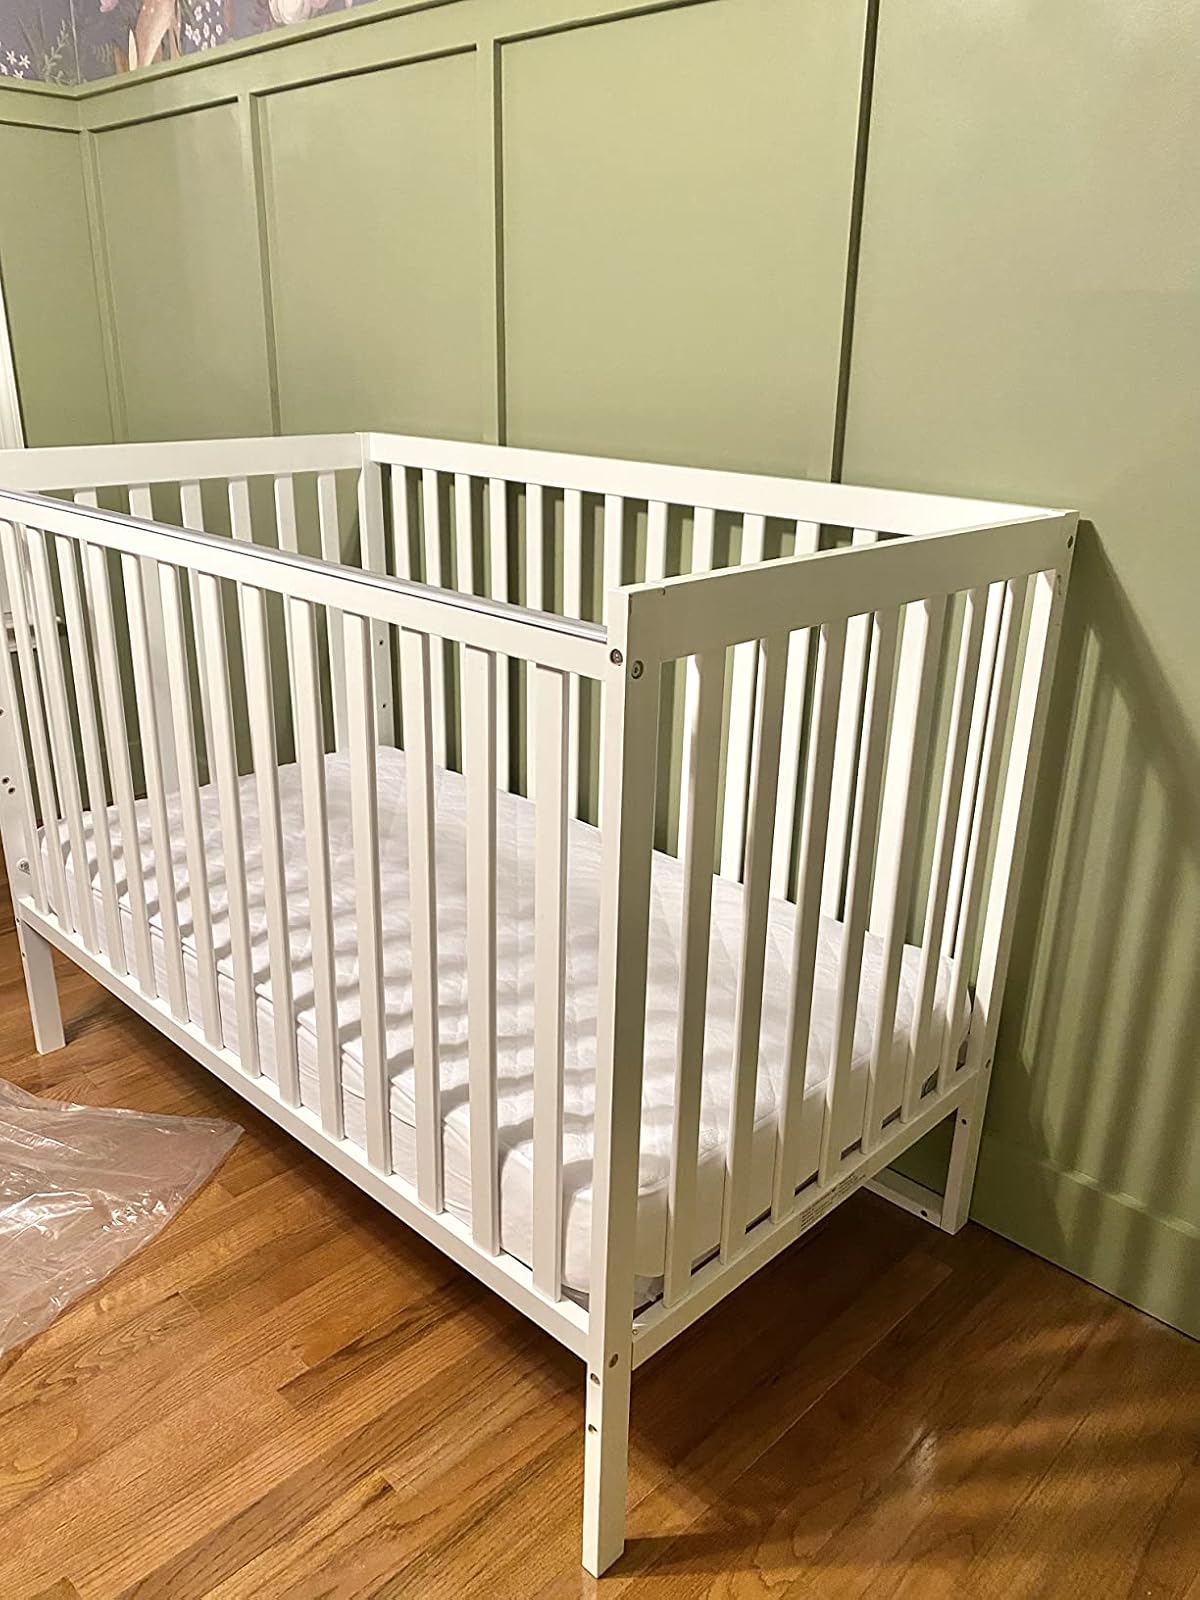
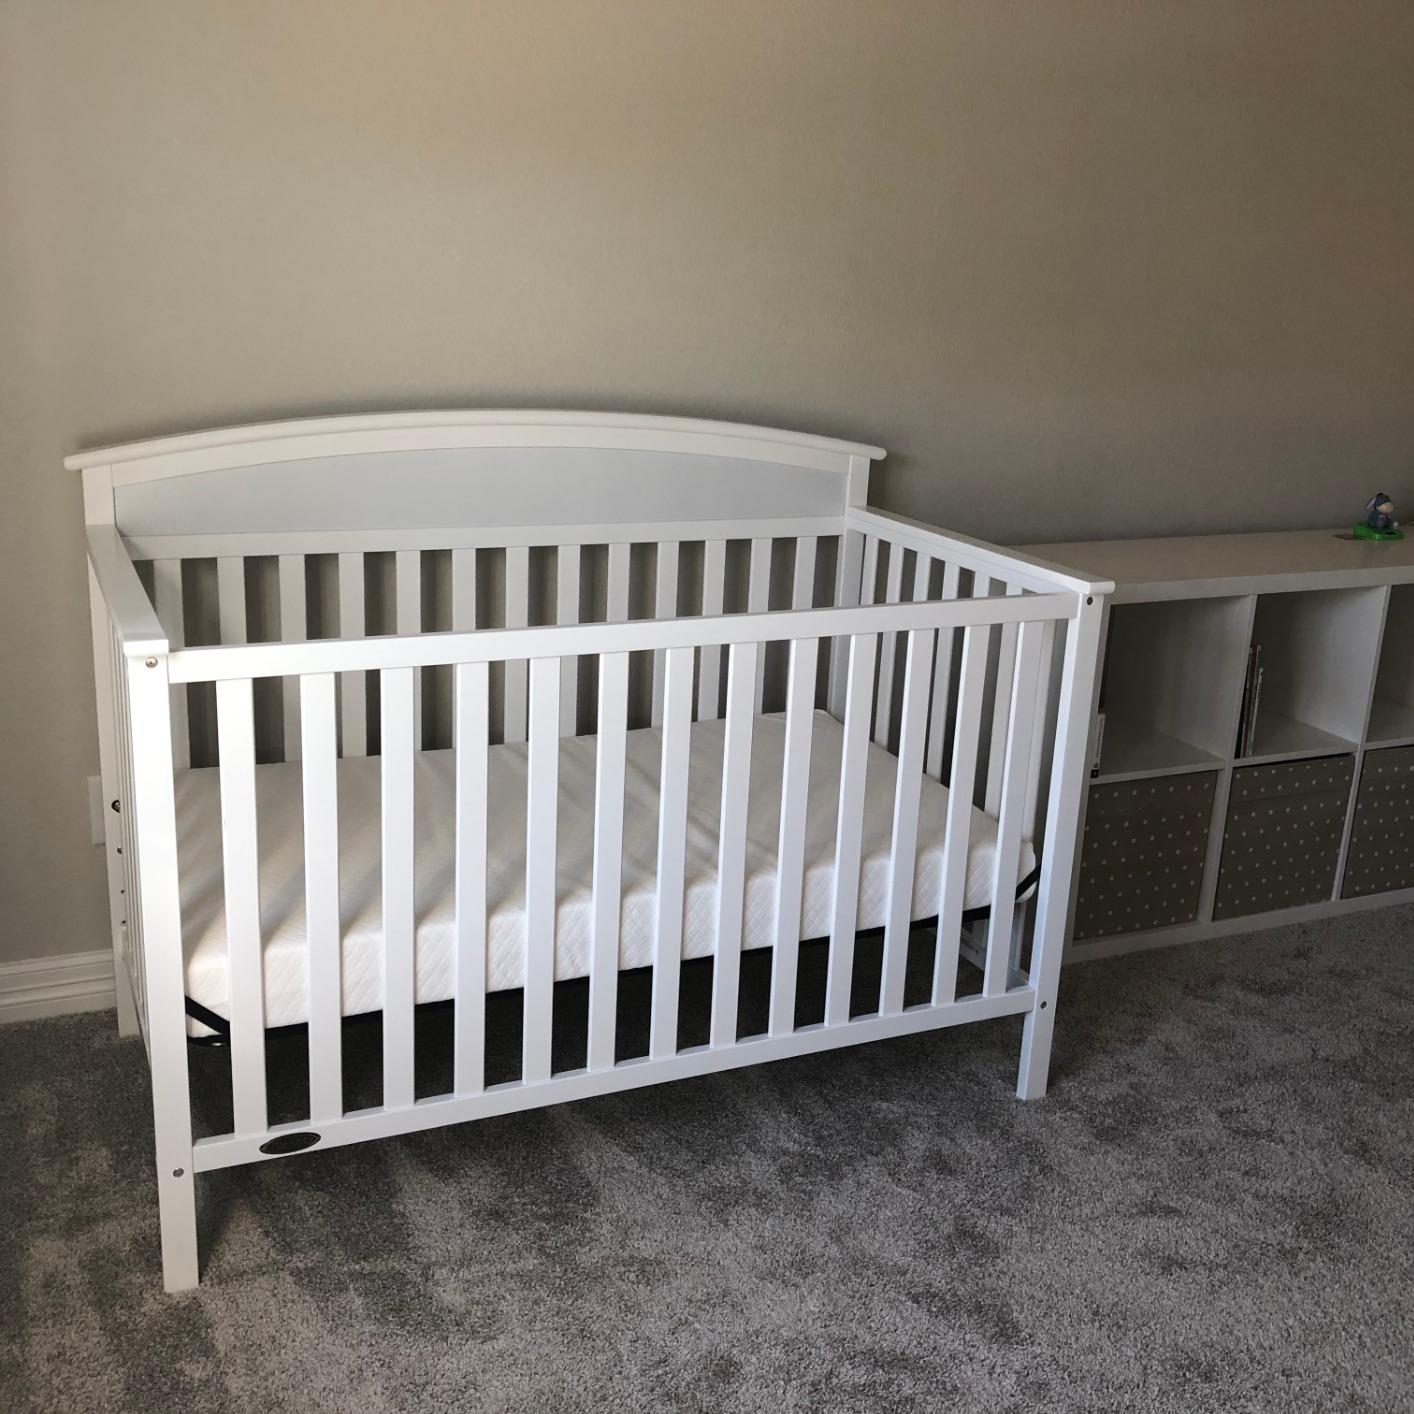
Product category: products_crib
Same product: no